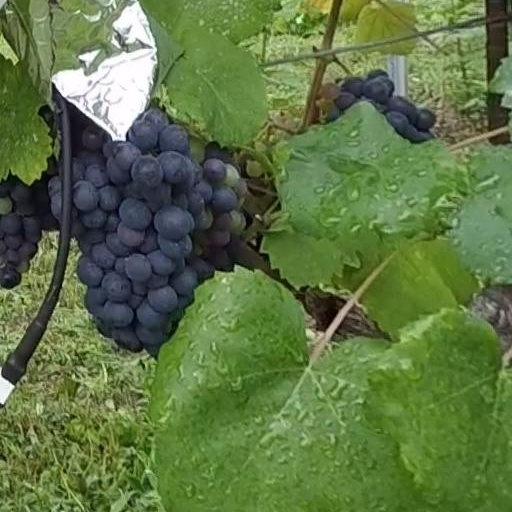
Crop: grape